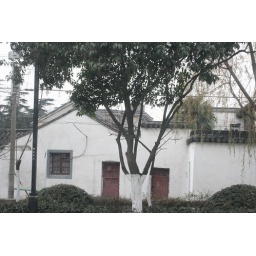
Suzhou architecture is marked by the white walls and black shingle roofs.